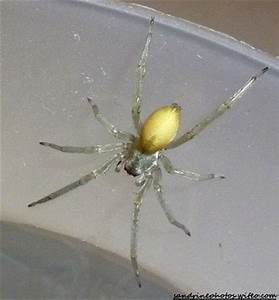
Label: spider